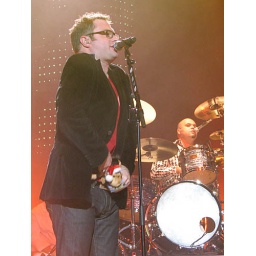
Is that a monkey in your pants or...